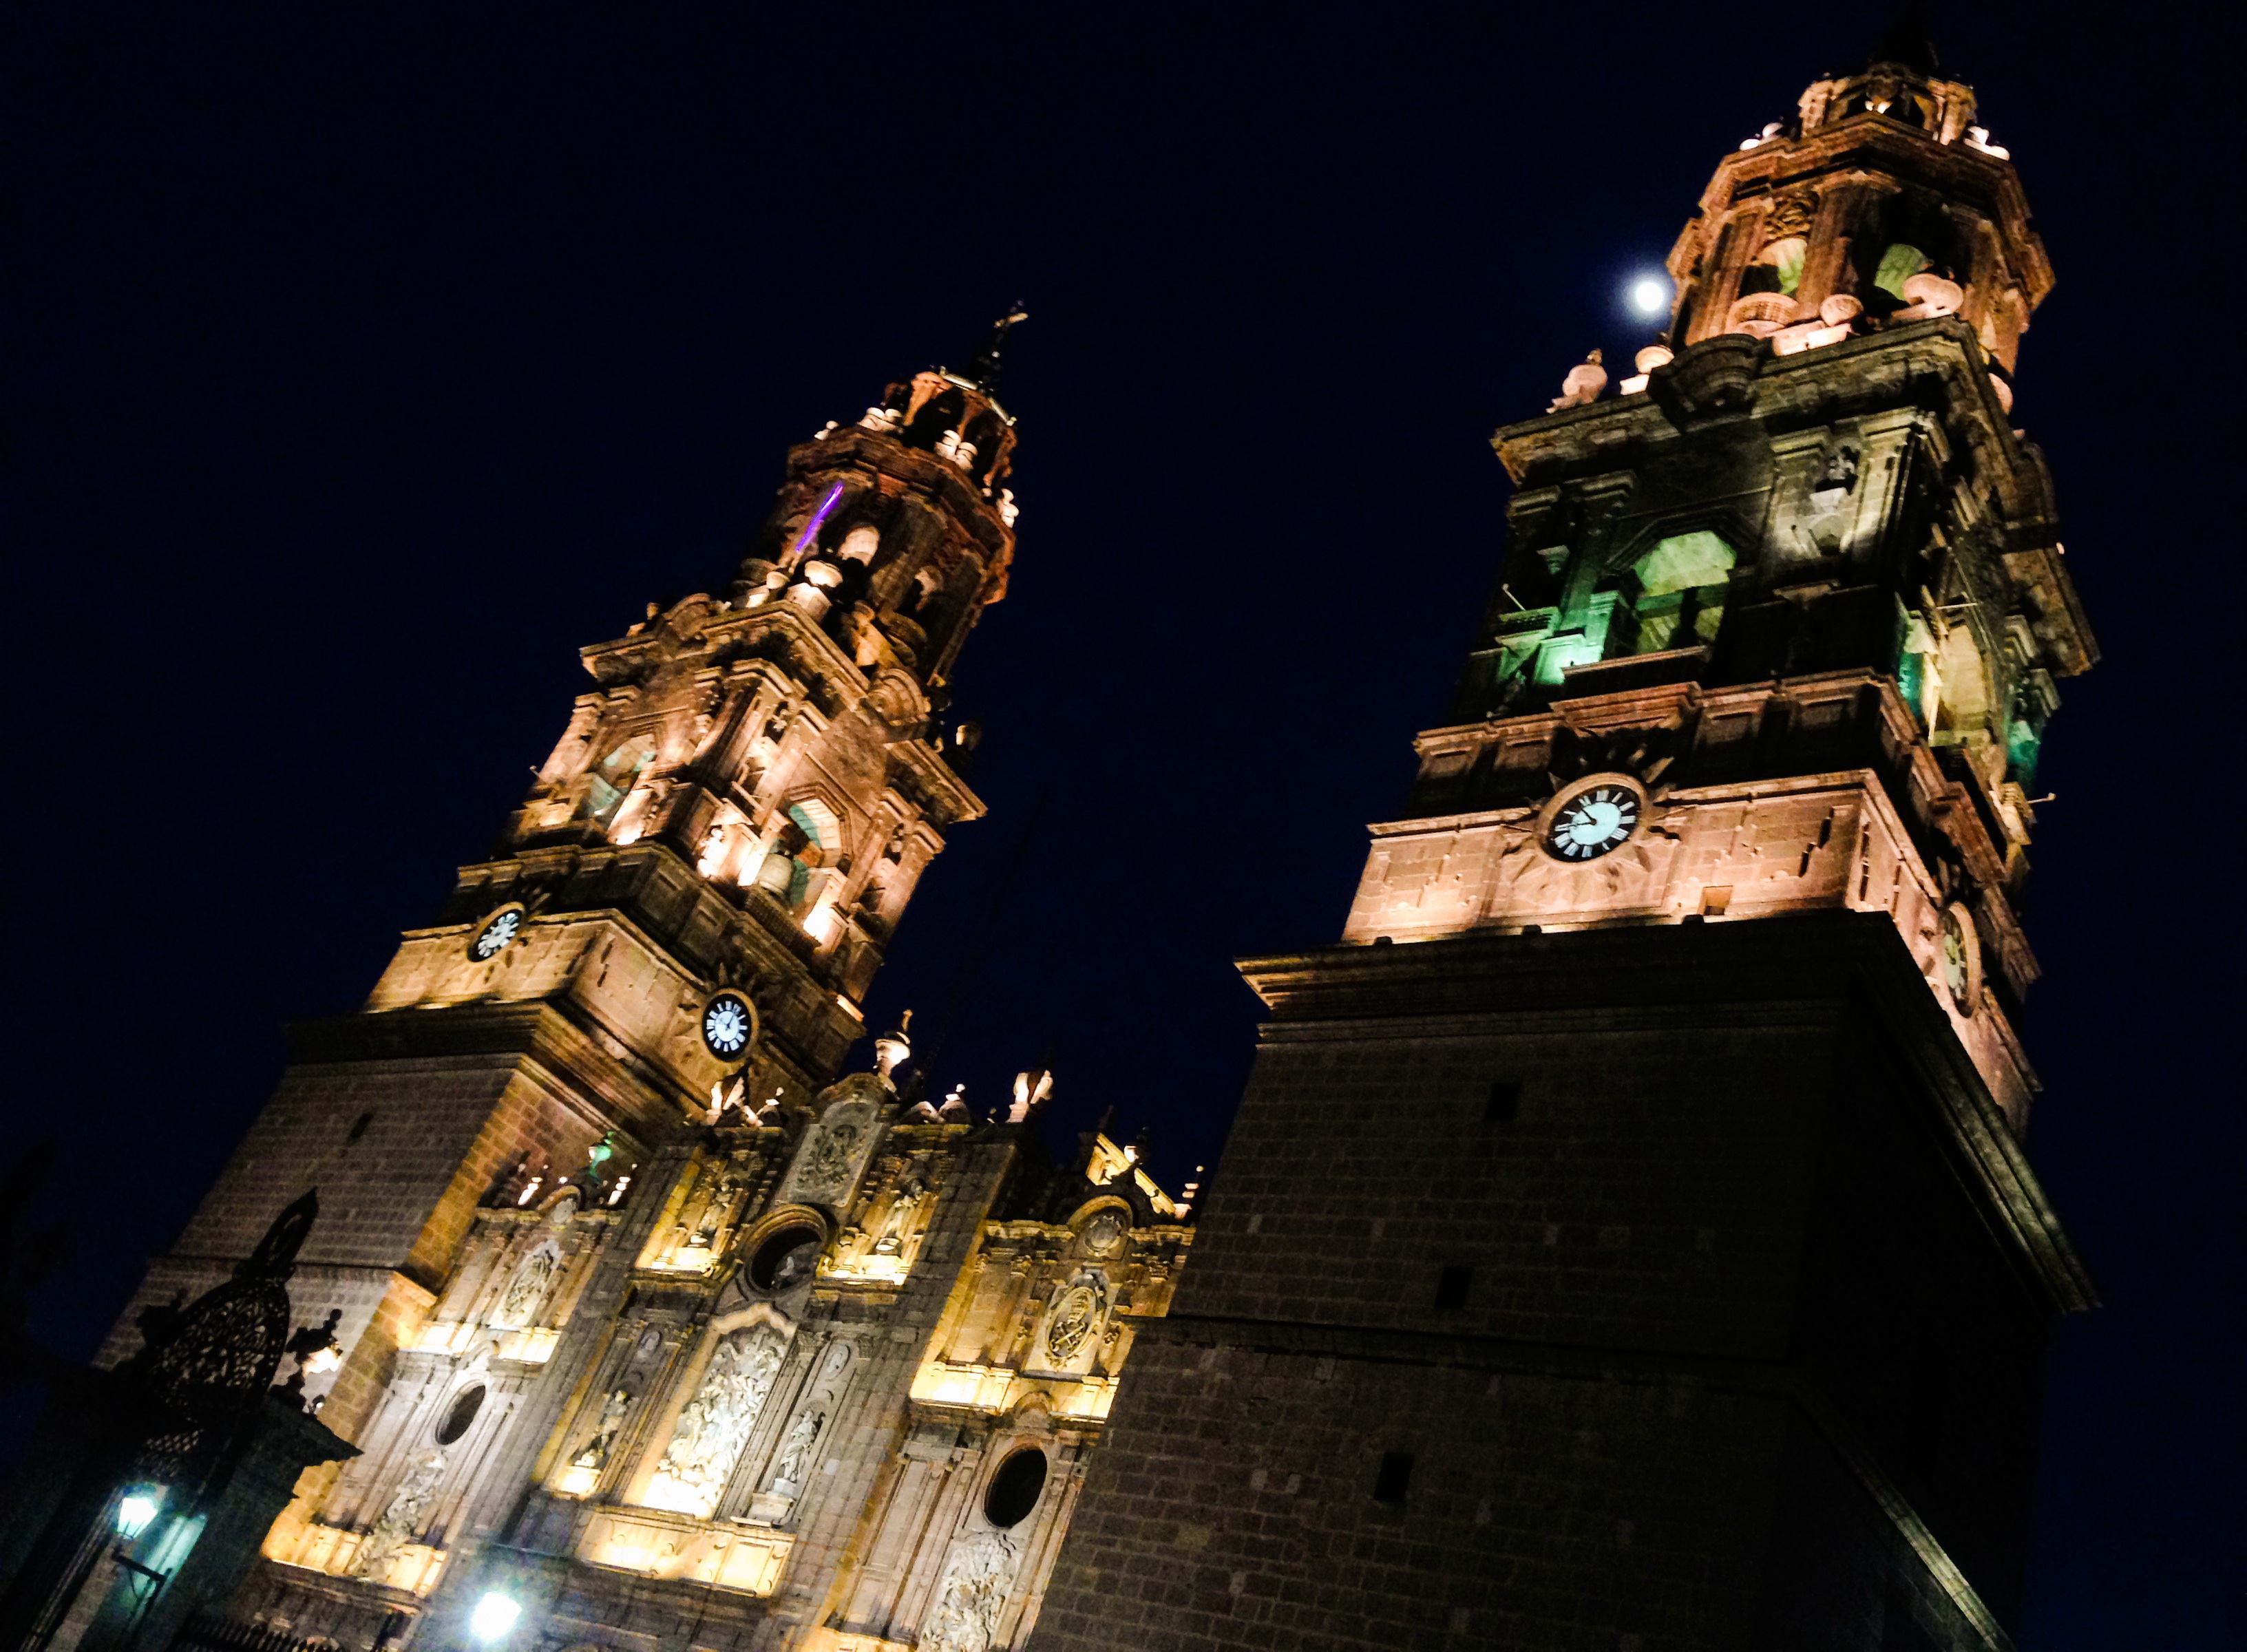
night, landmark, darkness, world, temple, metropolis, screenshot, ancient history